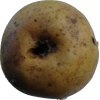
Label: images